2014 Okayama GT 300km

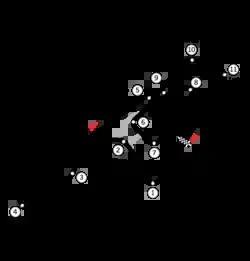
Layout of the Okayama International Circuit

The 2014 Okayama GT 300 km was the first round of the 2014 Super GT season. It took place on April 6, 2014.